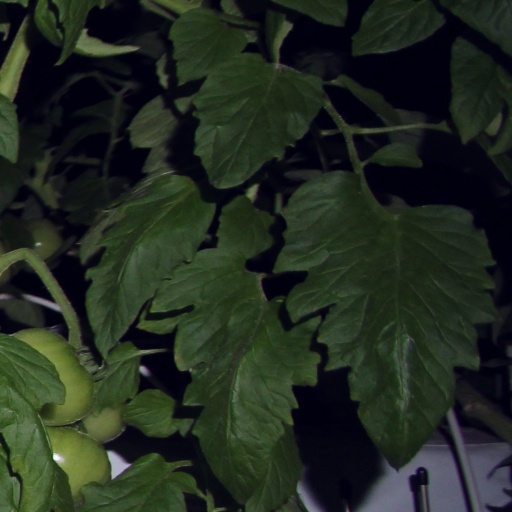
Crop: tomato